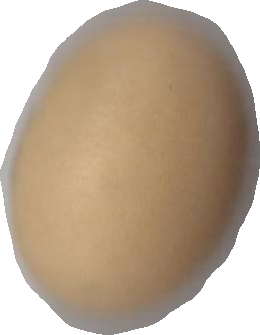
Variety: Dega